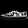
Label: Sneaker